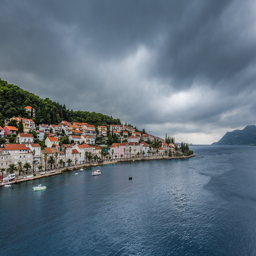
the town outside the walls